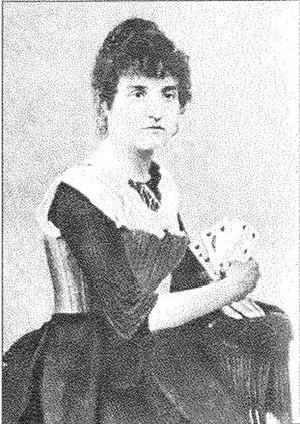
Aradia, or the Gospel of the Witches est un livre publié en 1899 par Charles Leland. Son but est de dépeindre les croyances et rituels d'une tradition religieuse liée à la sorcellerie, en Toscane. Leland a annoncé sa découverte de cette tradition dans les années 1890, après qu'elle aurait survécu pendant des siècles. Des autorités académiques ont contesté la validité de ces prétentions. Cependant, ce livre est devenu un des textes fondamentaux de la wicca et du néopaganisme.